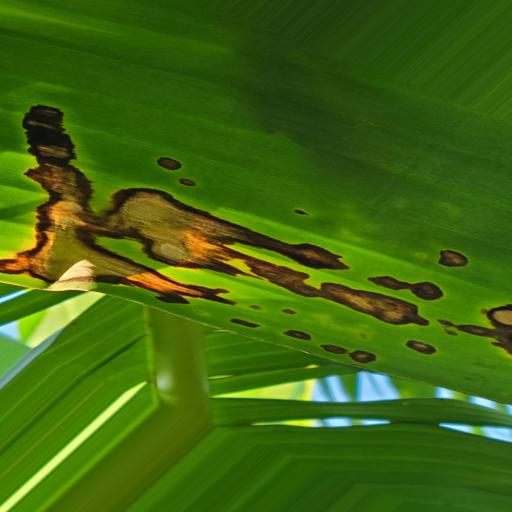
Label: black_sigatoka